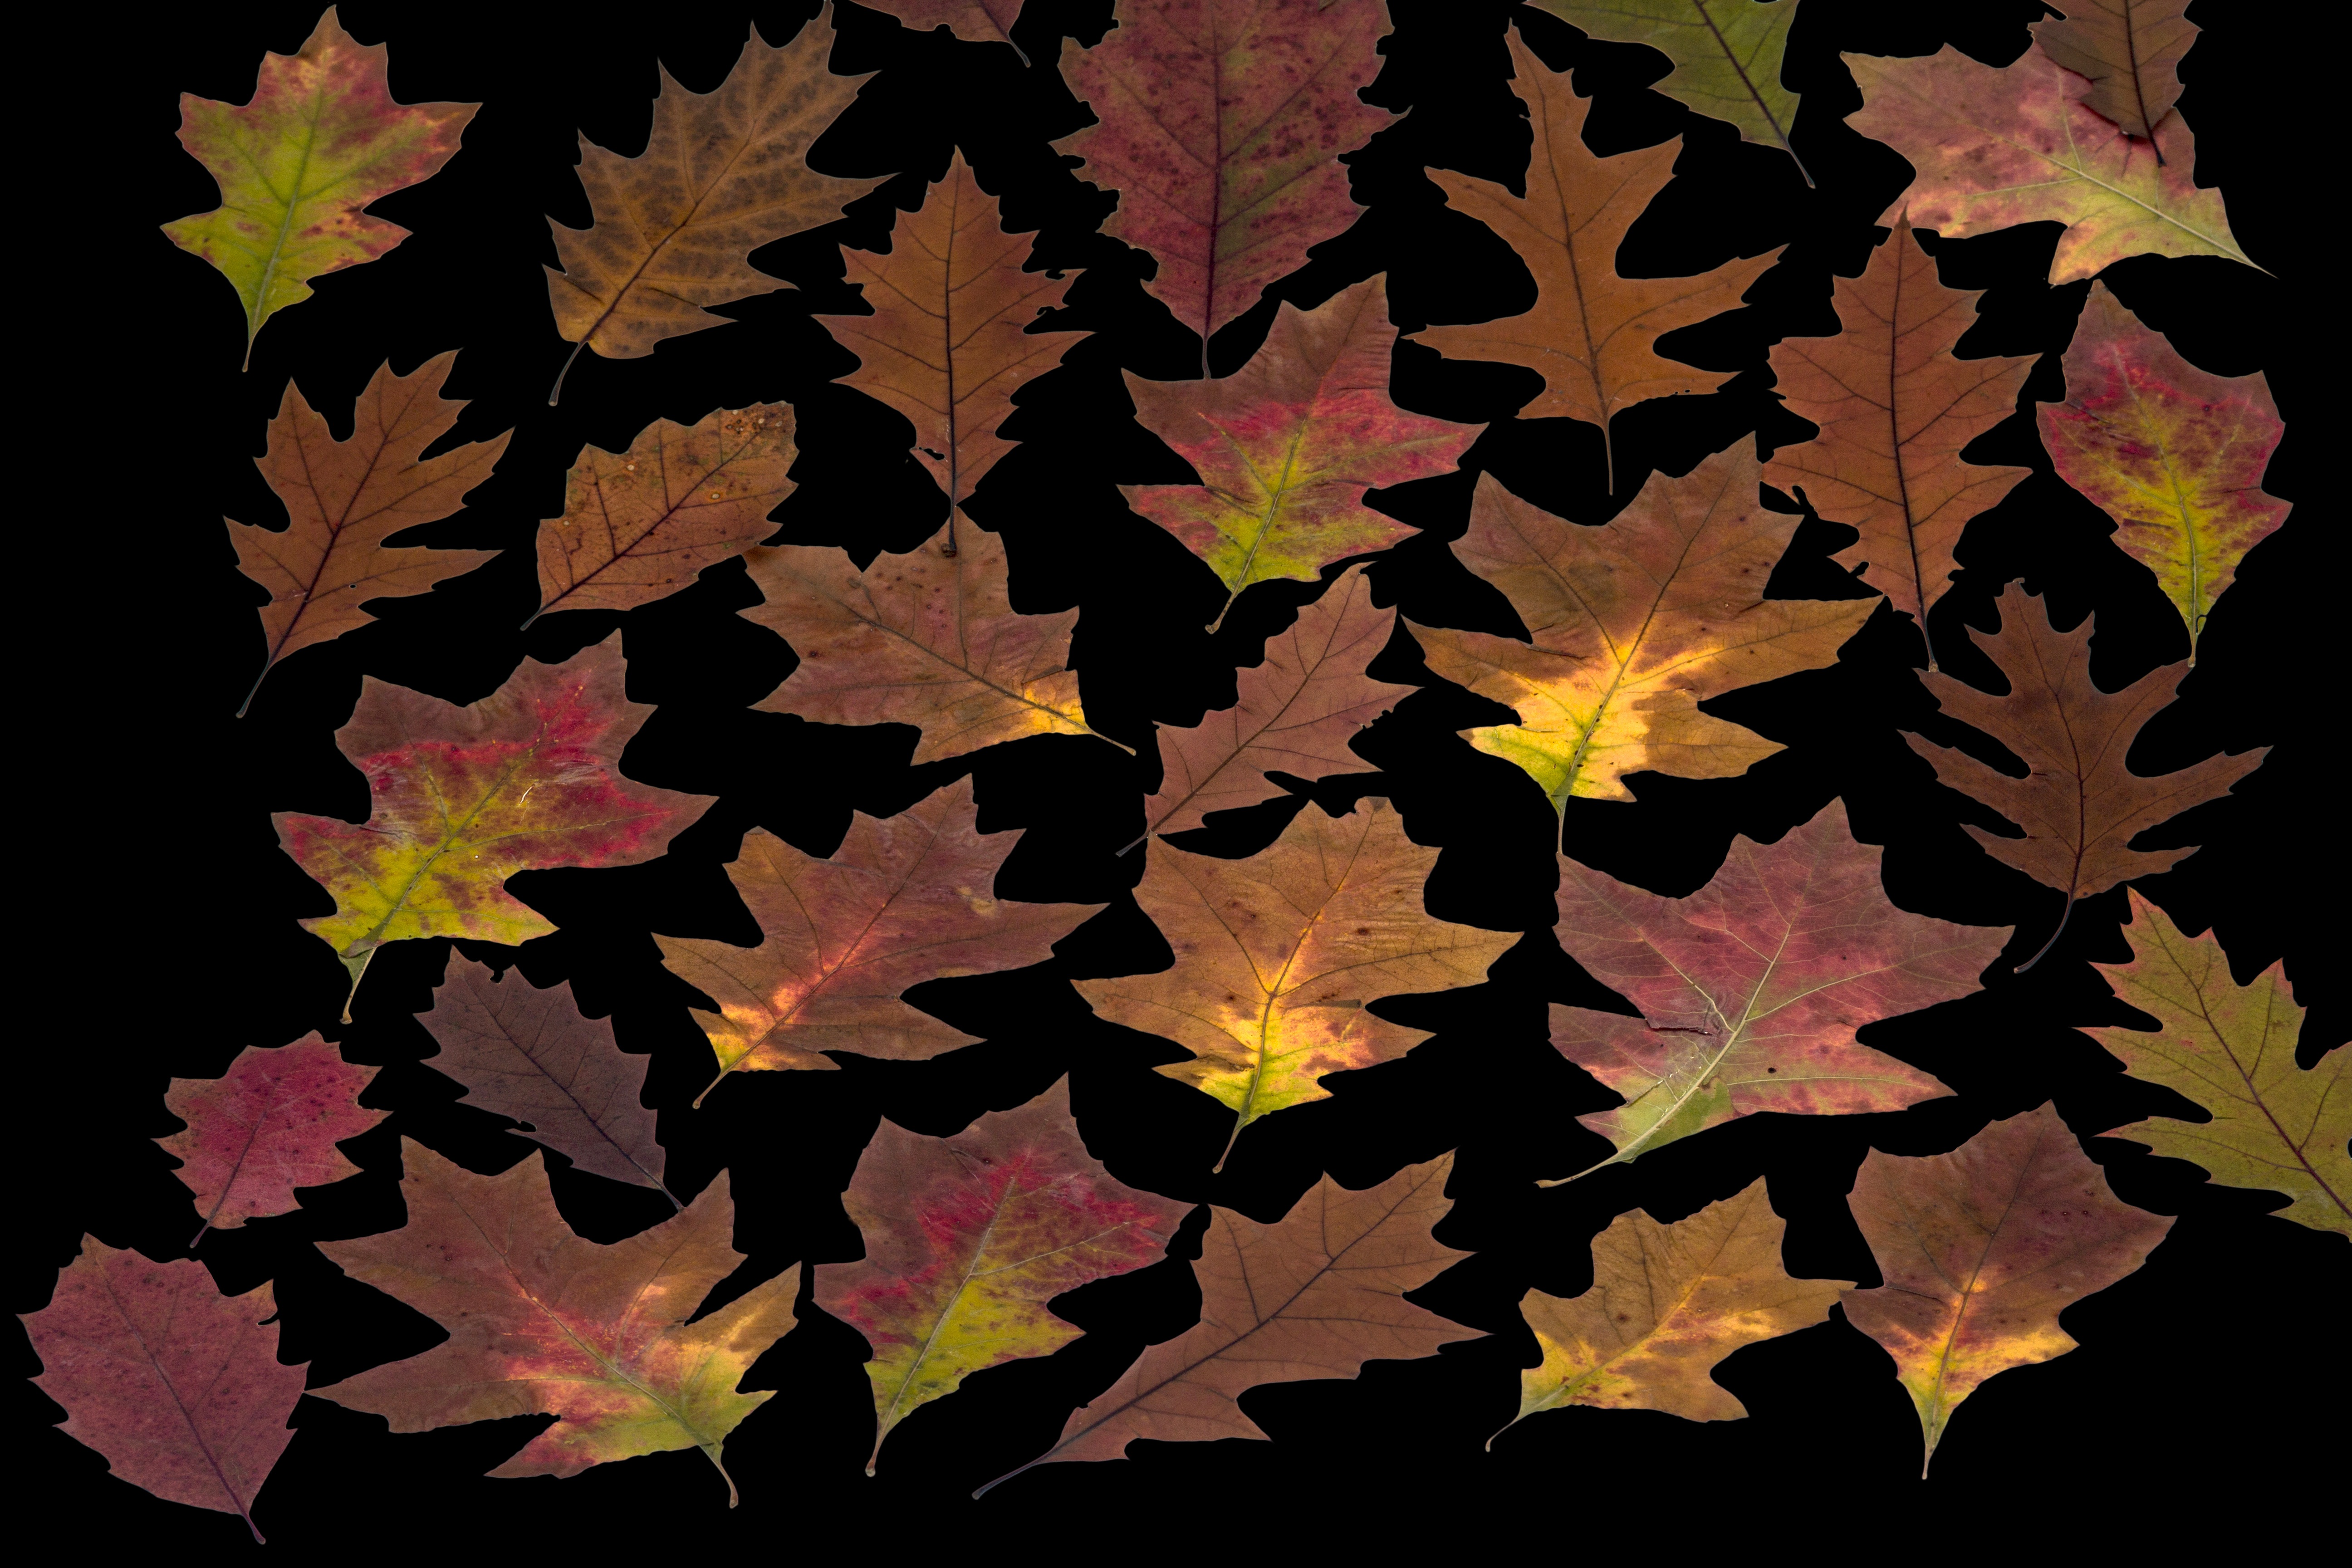
tree, branch, plant, leaf, flower, pattern, autumn, colorful, season, maple tree, maple leaf, leaves, illustration, design, flowering plant, woody plant, land plant